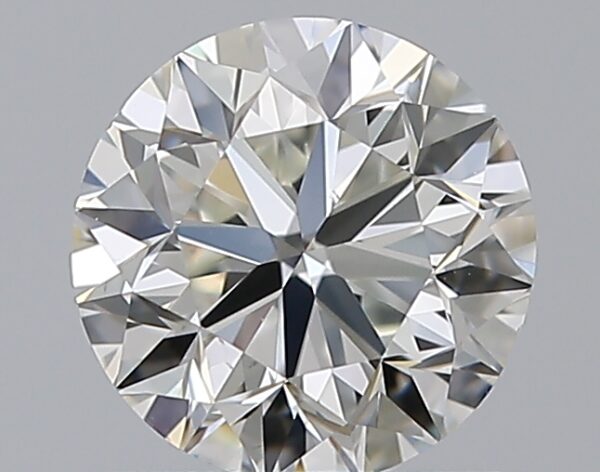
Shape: round
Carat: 0.9
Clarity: VS1
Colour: H
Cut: VG
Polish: EX
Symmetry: VG
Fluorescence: F
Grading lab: GIA
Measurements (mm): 5.97 x 6.03 x 3.9